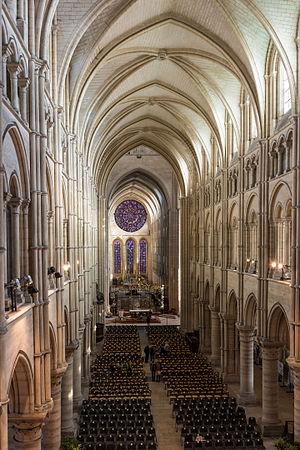
Intérieur de la cathédrale Notre-Dame de Laon, Picardie, France